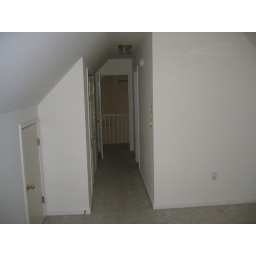
standing in the master suite bedroom looking down the hallway to the stair landing. That little door is a storage walkway.